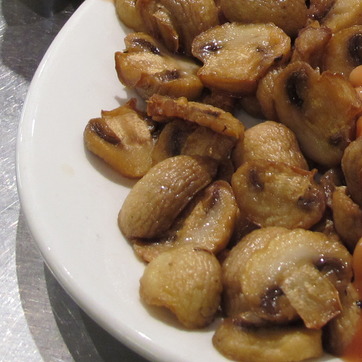
Material: food